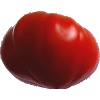
Label: Tomato 3